Carl Person

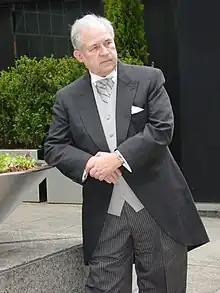

Carl E. Person (pronounced /ˈpir sən/) (born July 20, 1936) is an American attorney and politician. He founded the Paralegal Institute in the early 1970s and played a pivotal role in creating the paralegal field. He has also run unsuccessfully for various political offices. He was a candidate for the 2012 presidential nomination of the Libertarian Party, was the Reform Party nominee for Mayor of New York City in 2013, was the Libertarian nominee for New York State Attorney General in 2010 and was the Libertarian nominee for New York State Attorney General again in 2014.